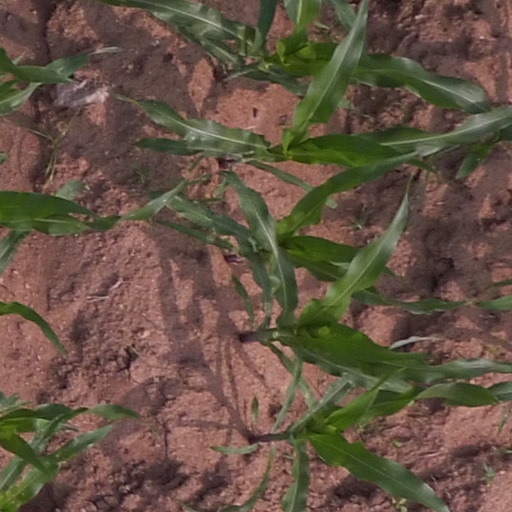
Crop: maize; corn